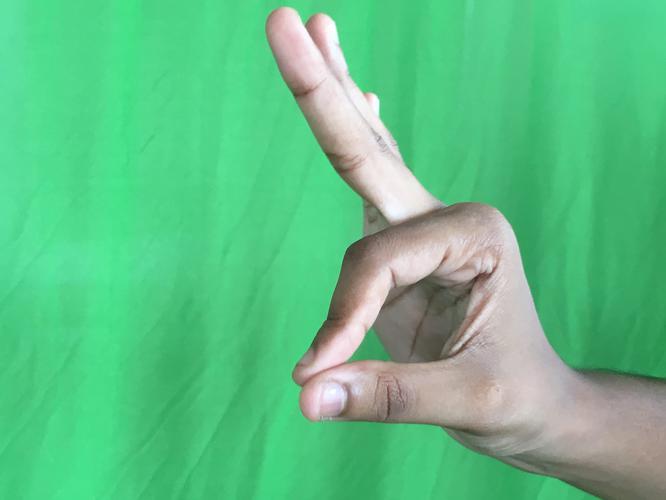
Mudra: Hamsasyam
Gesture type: single_hand